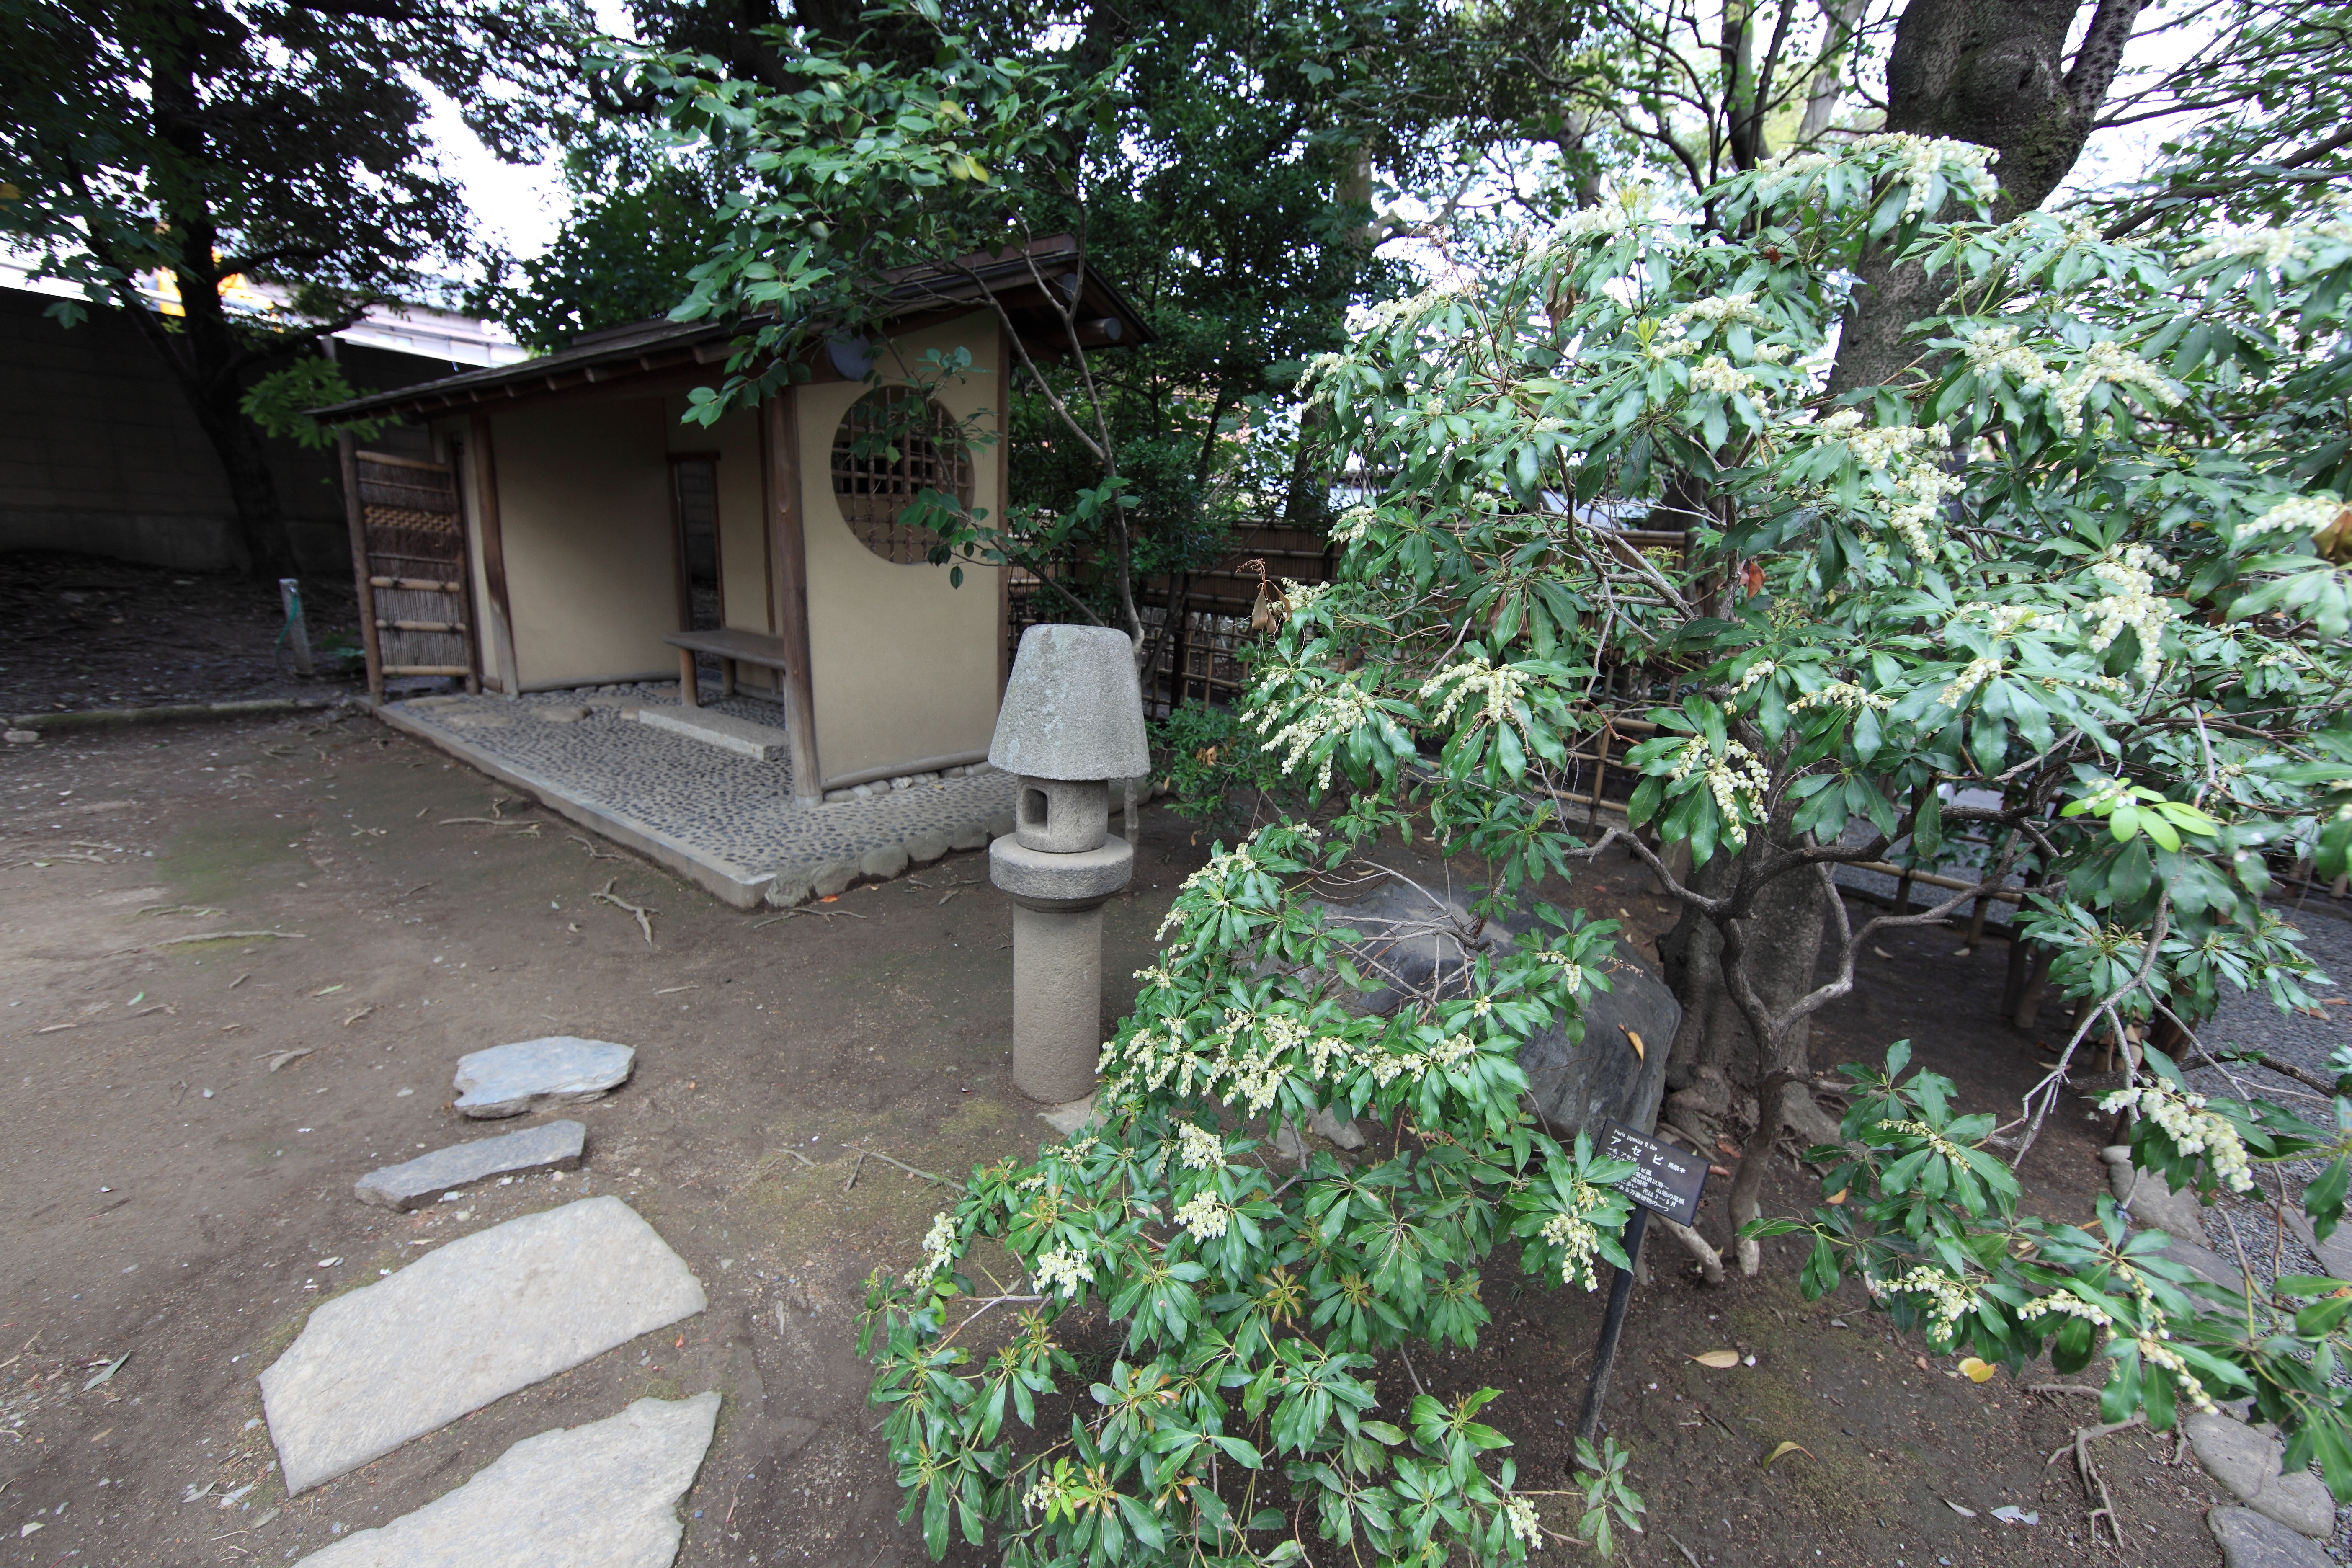
tree, plant, flower, home, cottage, backyard, property, garden, courtyard, shrub, yard